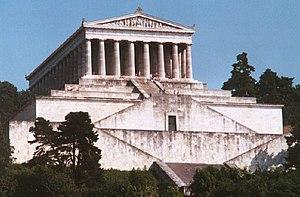
Le Ruhmeshalle est un temple dorique à trois ailes, commandé par le roi Louis Iᵉʳ de Bavière et dessiné par Leo von Klenze, qui se trouve sur la Theresienwiese à Munich. Avec la Bavaria, une statue allégorique de la Bavière, dont il est indissociable, il forme la partie principale du complexe du Bavariapark.
Le Walhalla est un temple néo-dorique en marbre situé à Donaustauf au bord du Danube, à 10 km en aval de Ratisbonne, en Bavière, Allemagne.